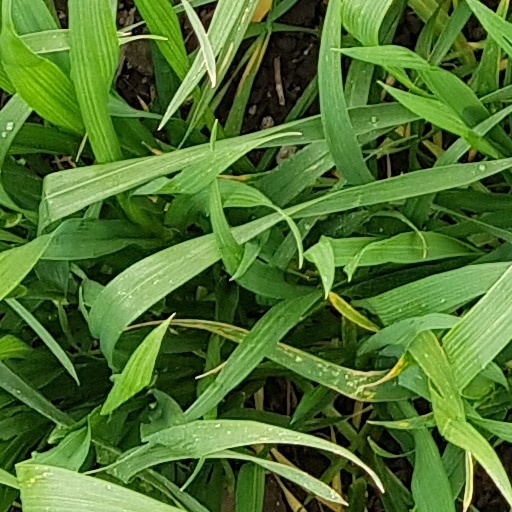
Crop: wheat